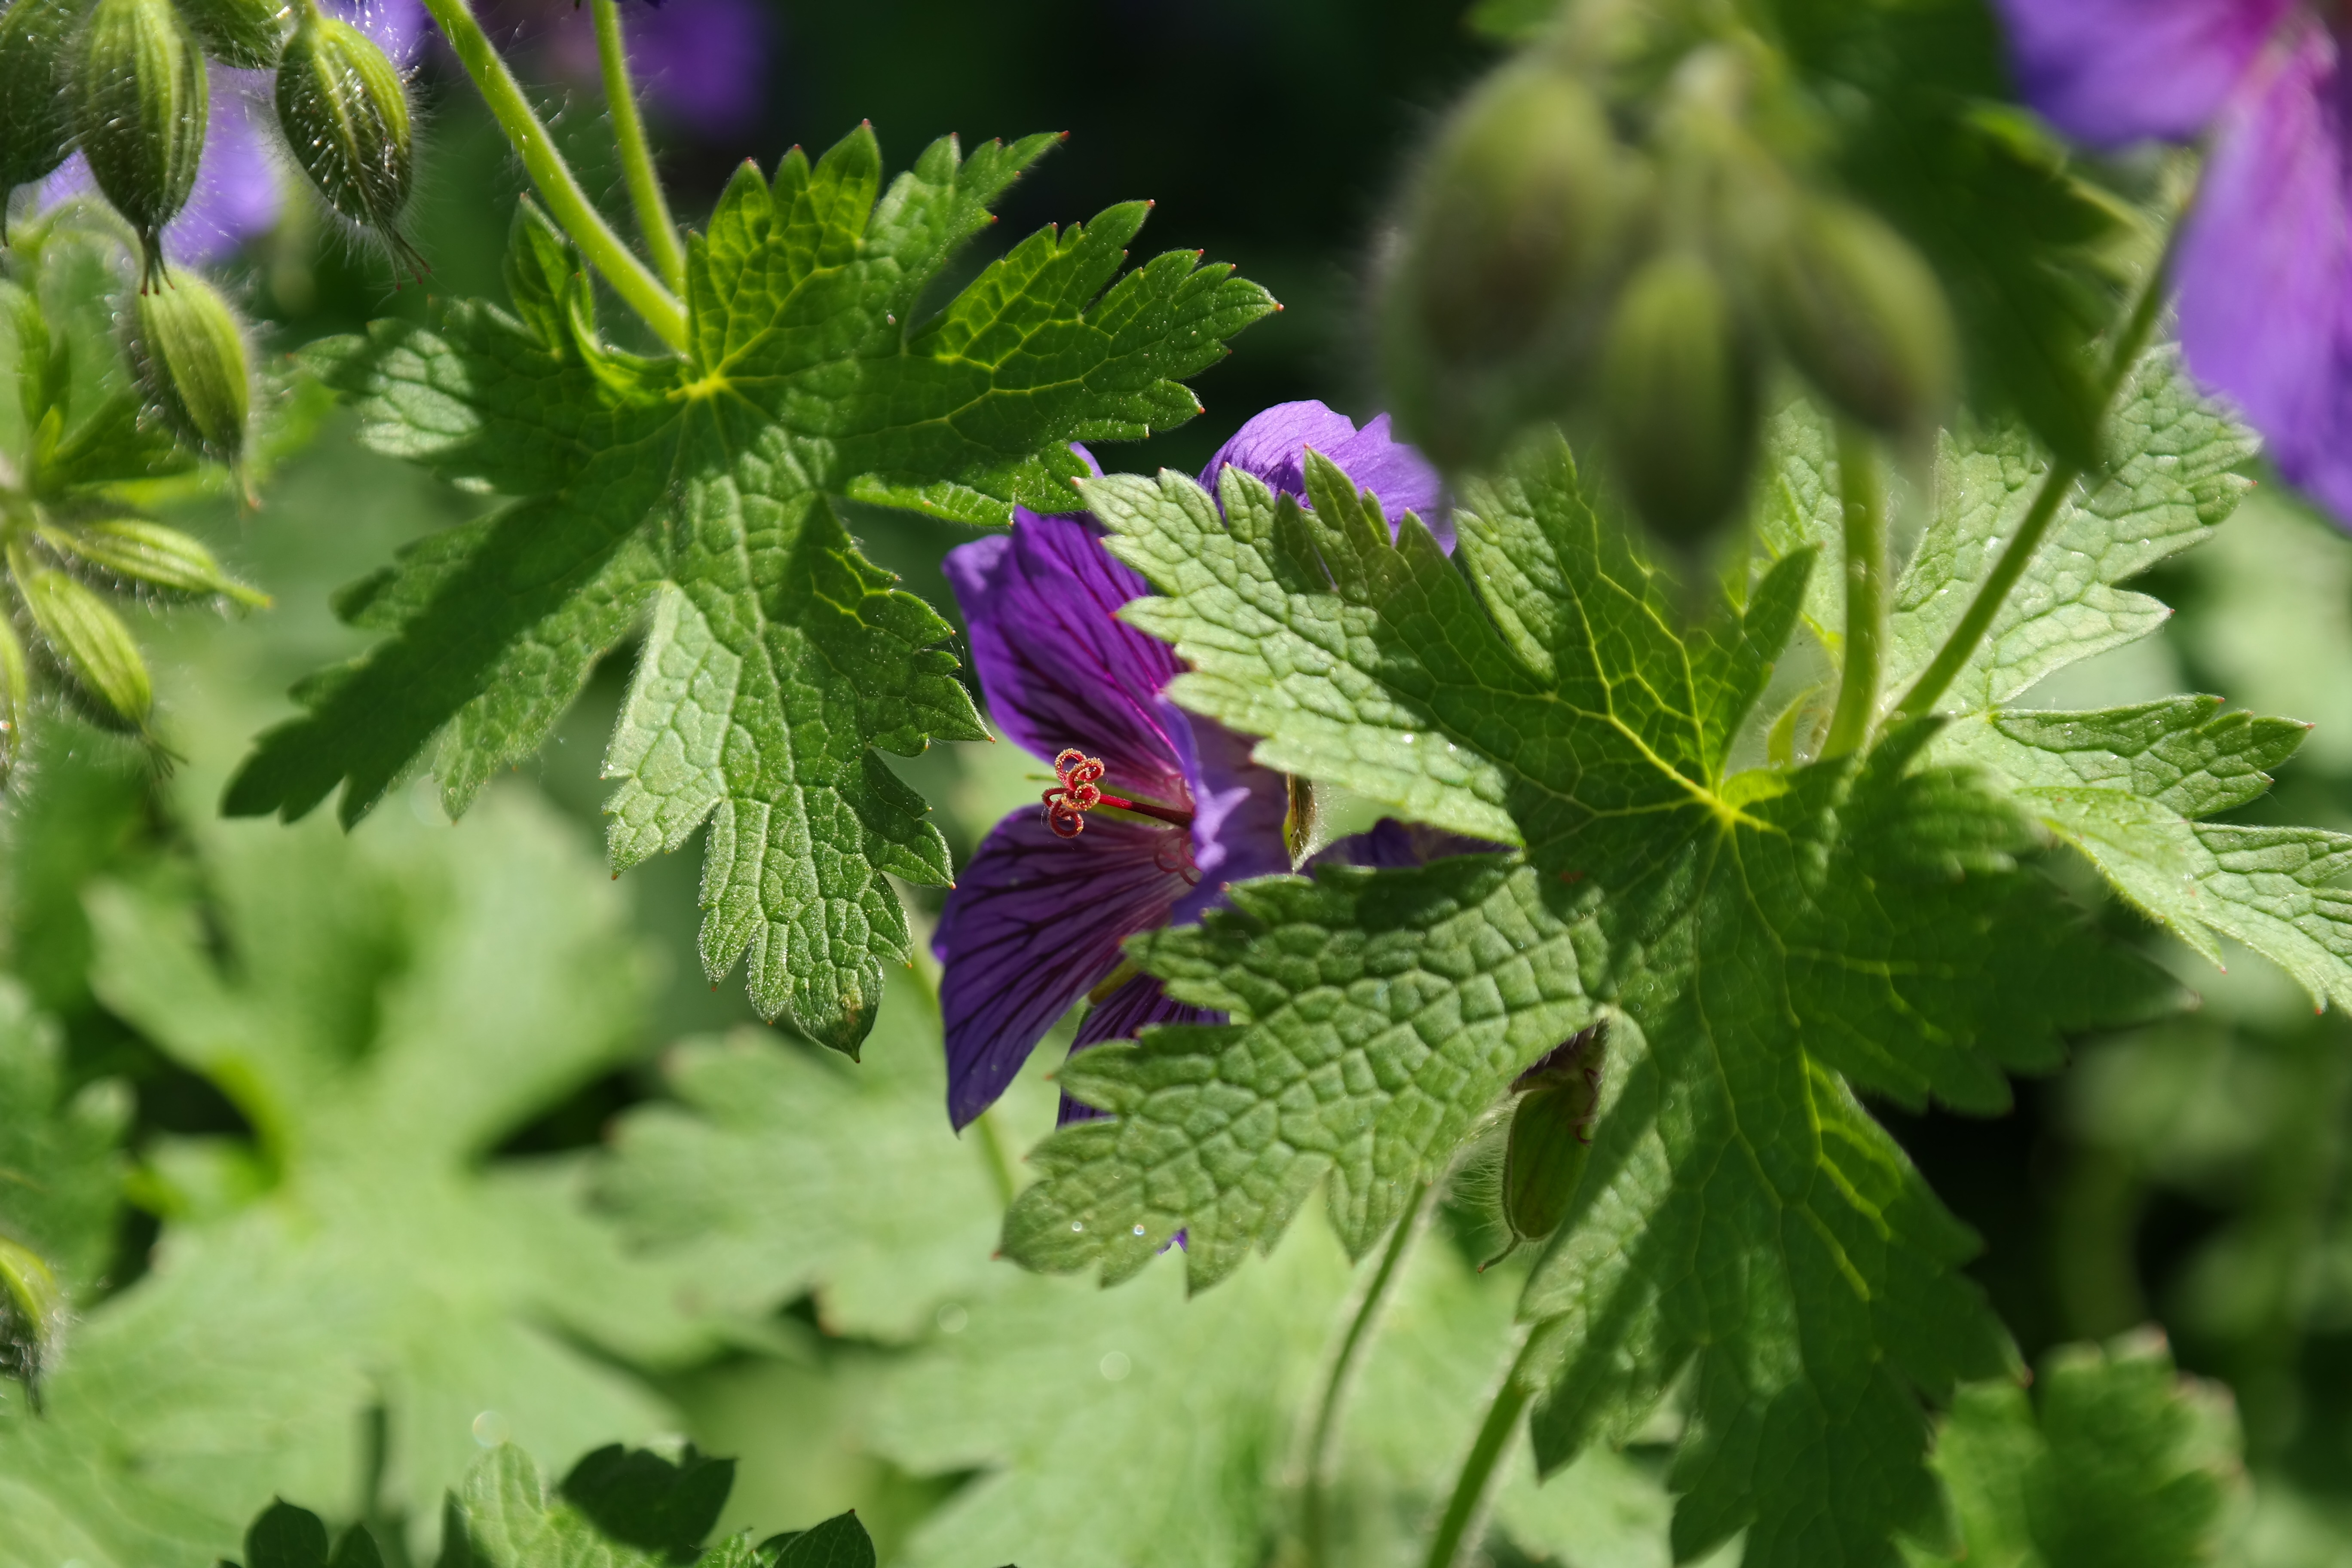
blossom, plant, flower, purple, bloom, green, herb, produce, stamp, wildflower, geranium, violet, stamen, cranesbill, stamens, ornamental plant, stamina, garden plant, ground cover, flowering plant, blue violet, geraniaceae, flower petals, geranium greenhouse, annual plant, land plant, geraniales, grand geranium, geranium hybrid, geranium platypetalum